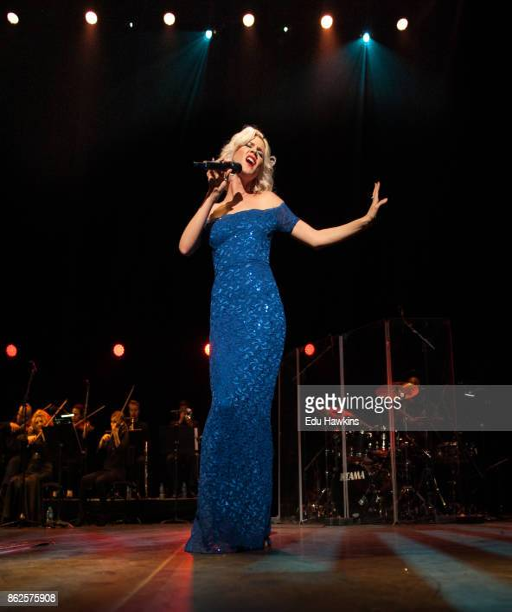
person performs with a live orchestra on stage